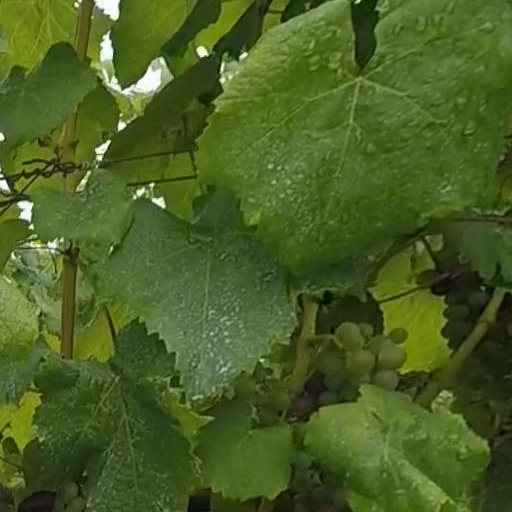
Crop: grape